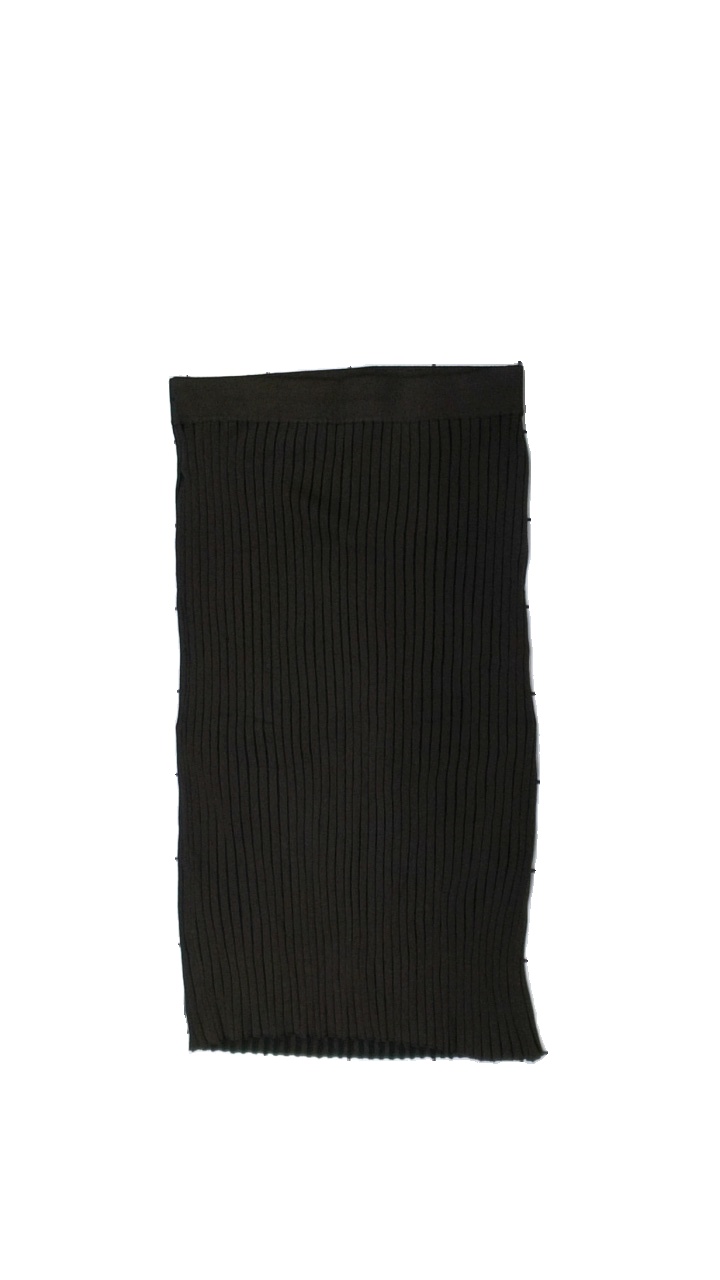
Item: Skirt (Ladies)
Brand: Lindex
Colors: Brown
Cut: Regular
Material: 81% viscose, 19% polyester
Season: All
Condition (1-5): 2
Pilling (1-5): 3
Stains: Minor
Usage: Export
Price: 50-100